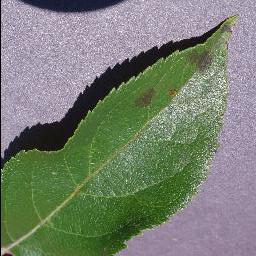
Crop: apple
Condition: scab